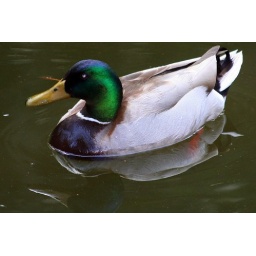
A Disney duck takes advantage of the cool waters around the castle in Fantasyland.